Timochares ruptifasciatus

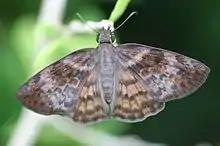

The wingspan is . There are several generation with adults on wing from March to November in southern Texas and Mexico.